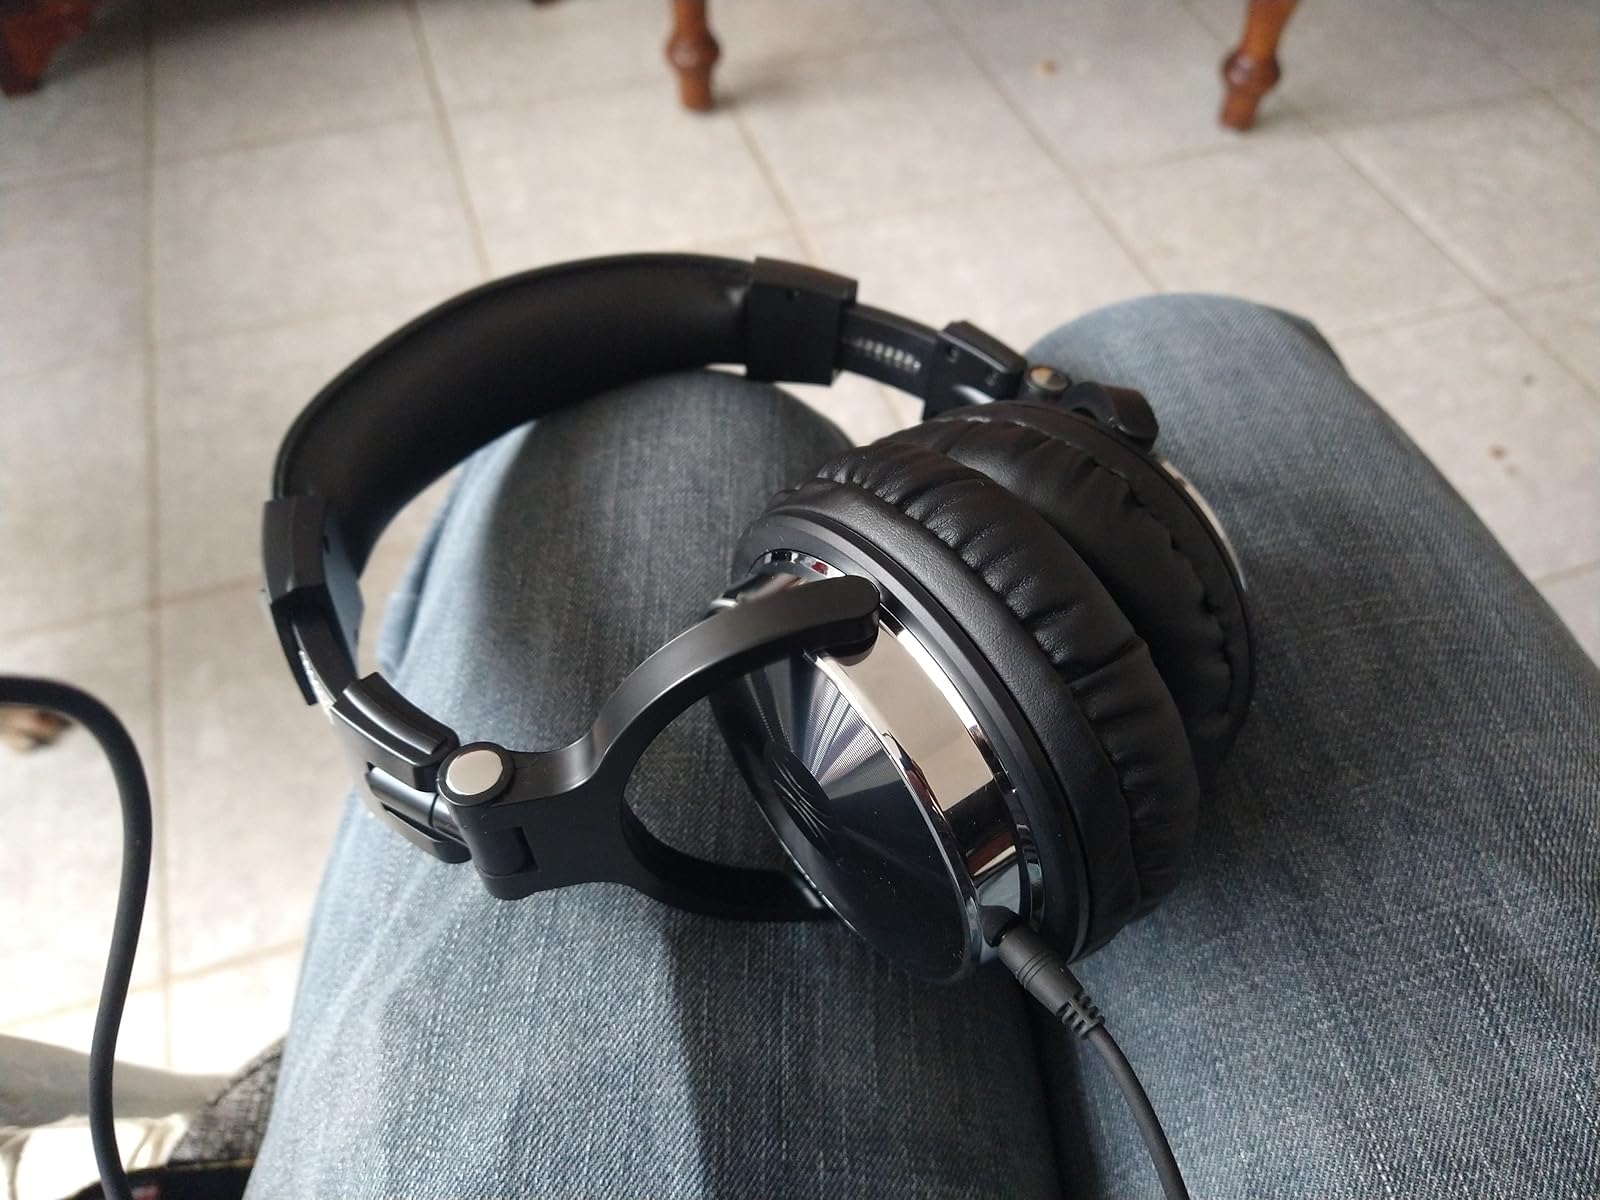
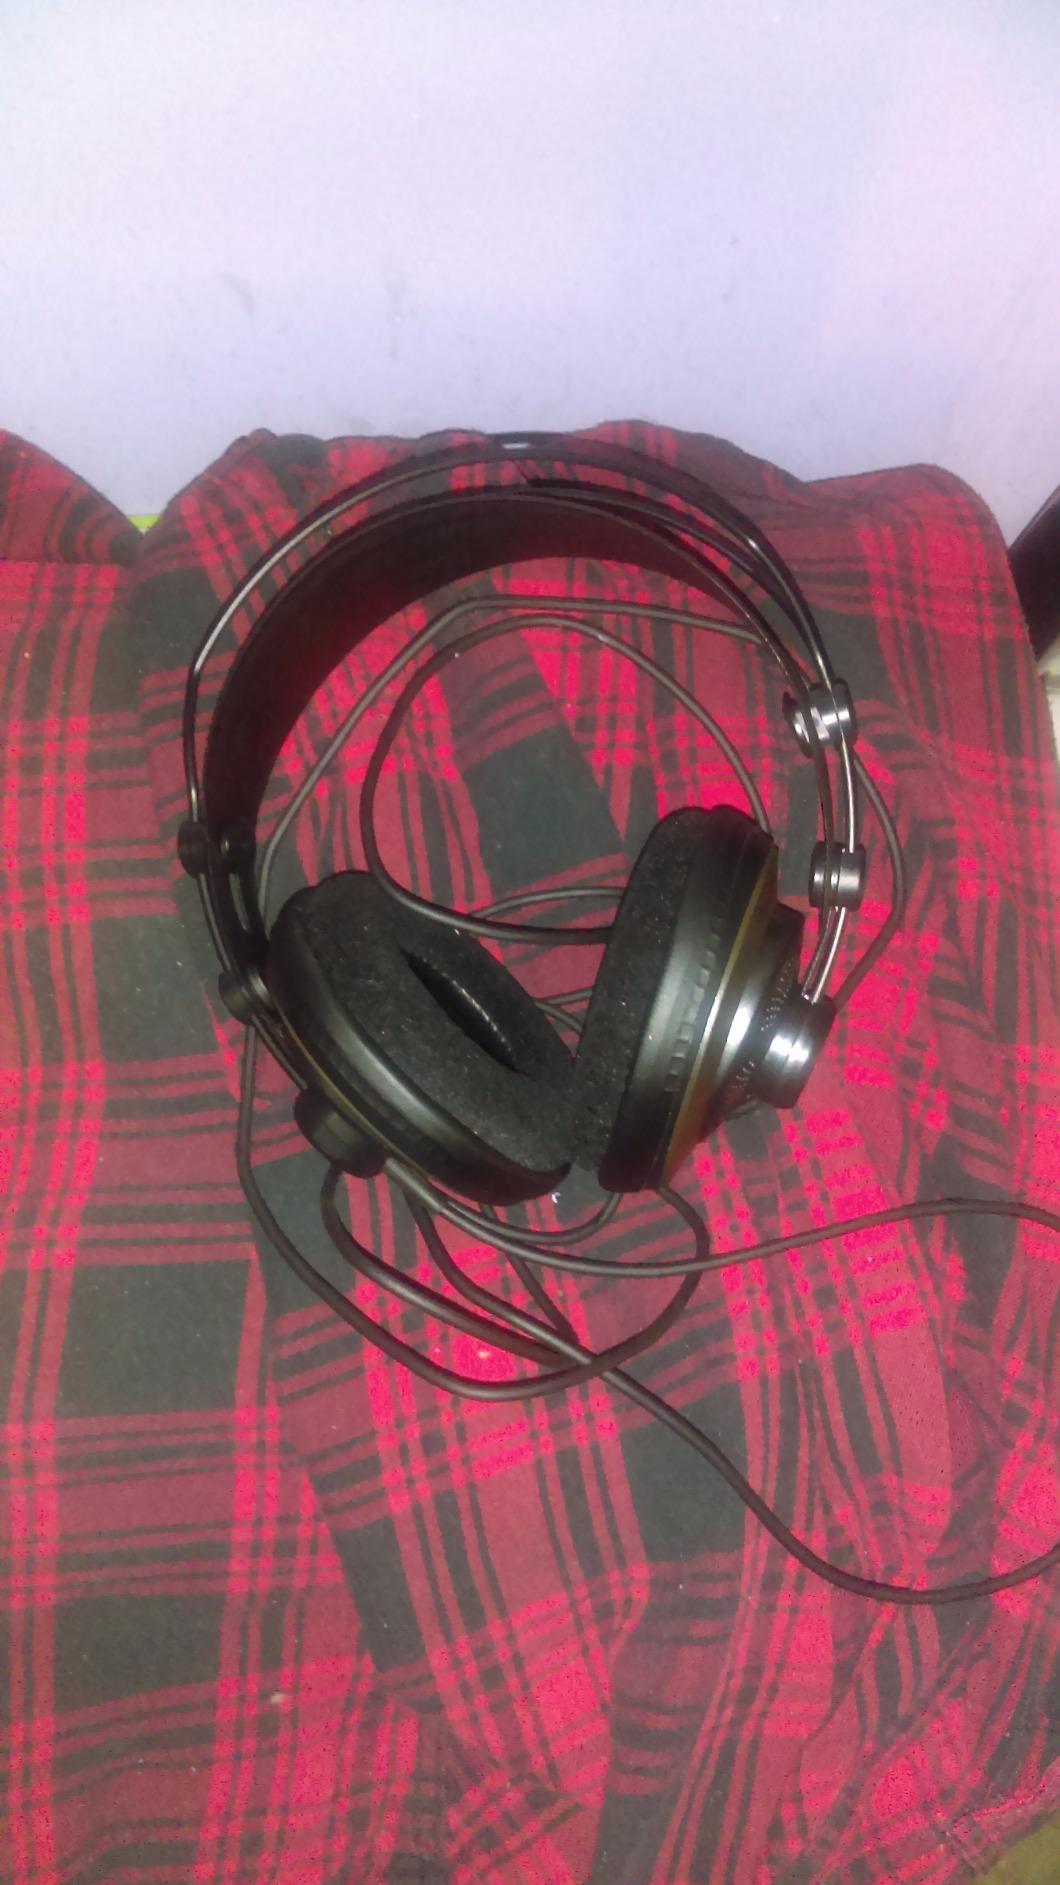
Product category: headphones
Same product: no